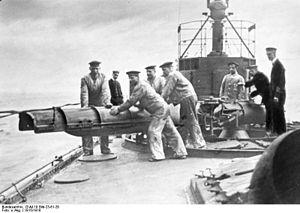
Positionnement d'un tube lance-torpille sur le pont d'un torpilleur (1915)